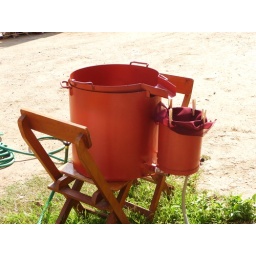
Flotation machine in all its orange glory; mix of Christine and Julie-Anne's designs